Mannerism

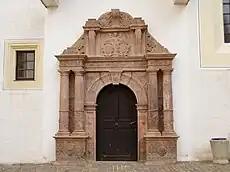
The rhyolitic tuff portal of the "church house" at Colditz Castle, Saxony, designed by Andreas Walther II (1584), is an example of the exuberance of Antwerp Mannerism

Jacopo Tintoretto has been known for his vastly different contributions to Venetian painting after the legacy of Titian. His work, which differed greatly from his predecessors, had been criticized by Vasari for its, "fantastical, extravagant, bizarre style." Within his work, Tintoretto adopted Mannerist elements that have distanced him from the classical notion of Venetian painting, as he often created artworks which contained elements of fantasy and retained naturalism. Other unique elements of Tintoretto's work include his attention to color through the regular utilization of rough brushstrokes and experimentation with pigment to create illusion.